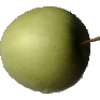
Label: apple_granny_smith